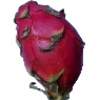
Label: Pitahaya Red 1